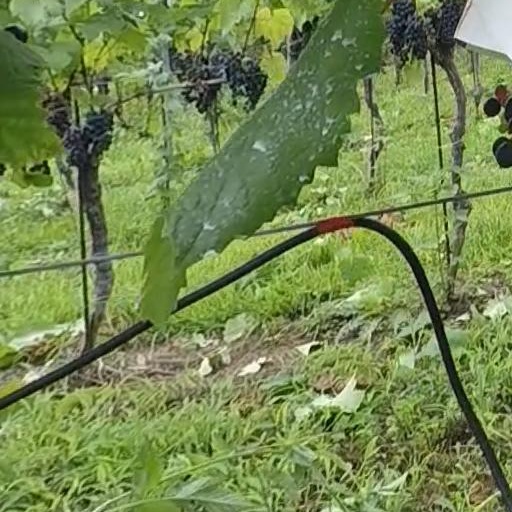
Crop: grape